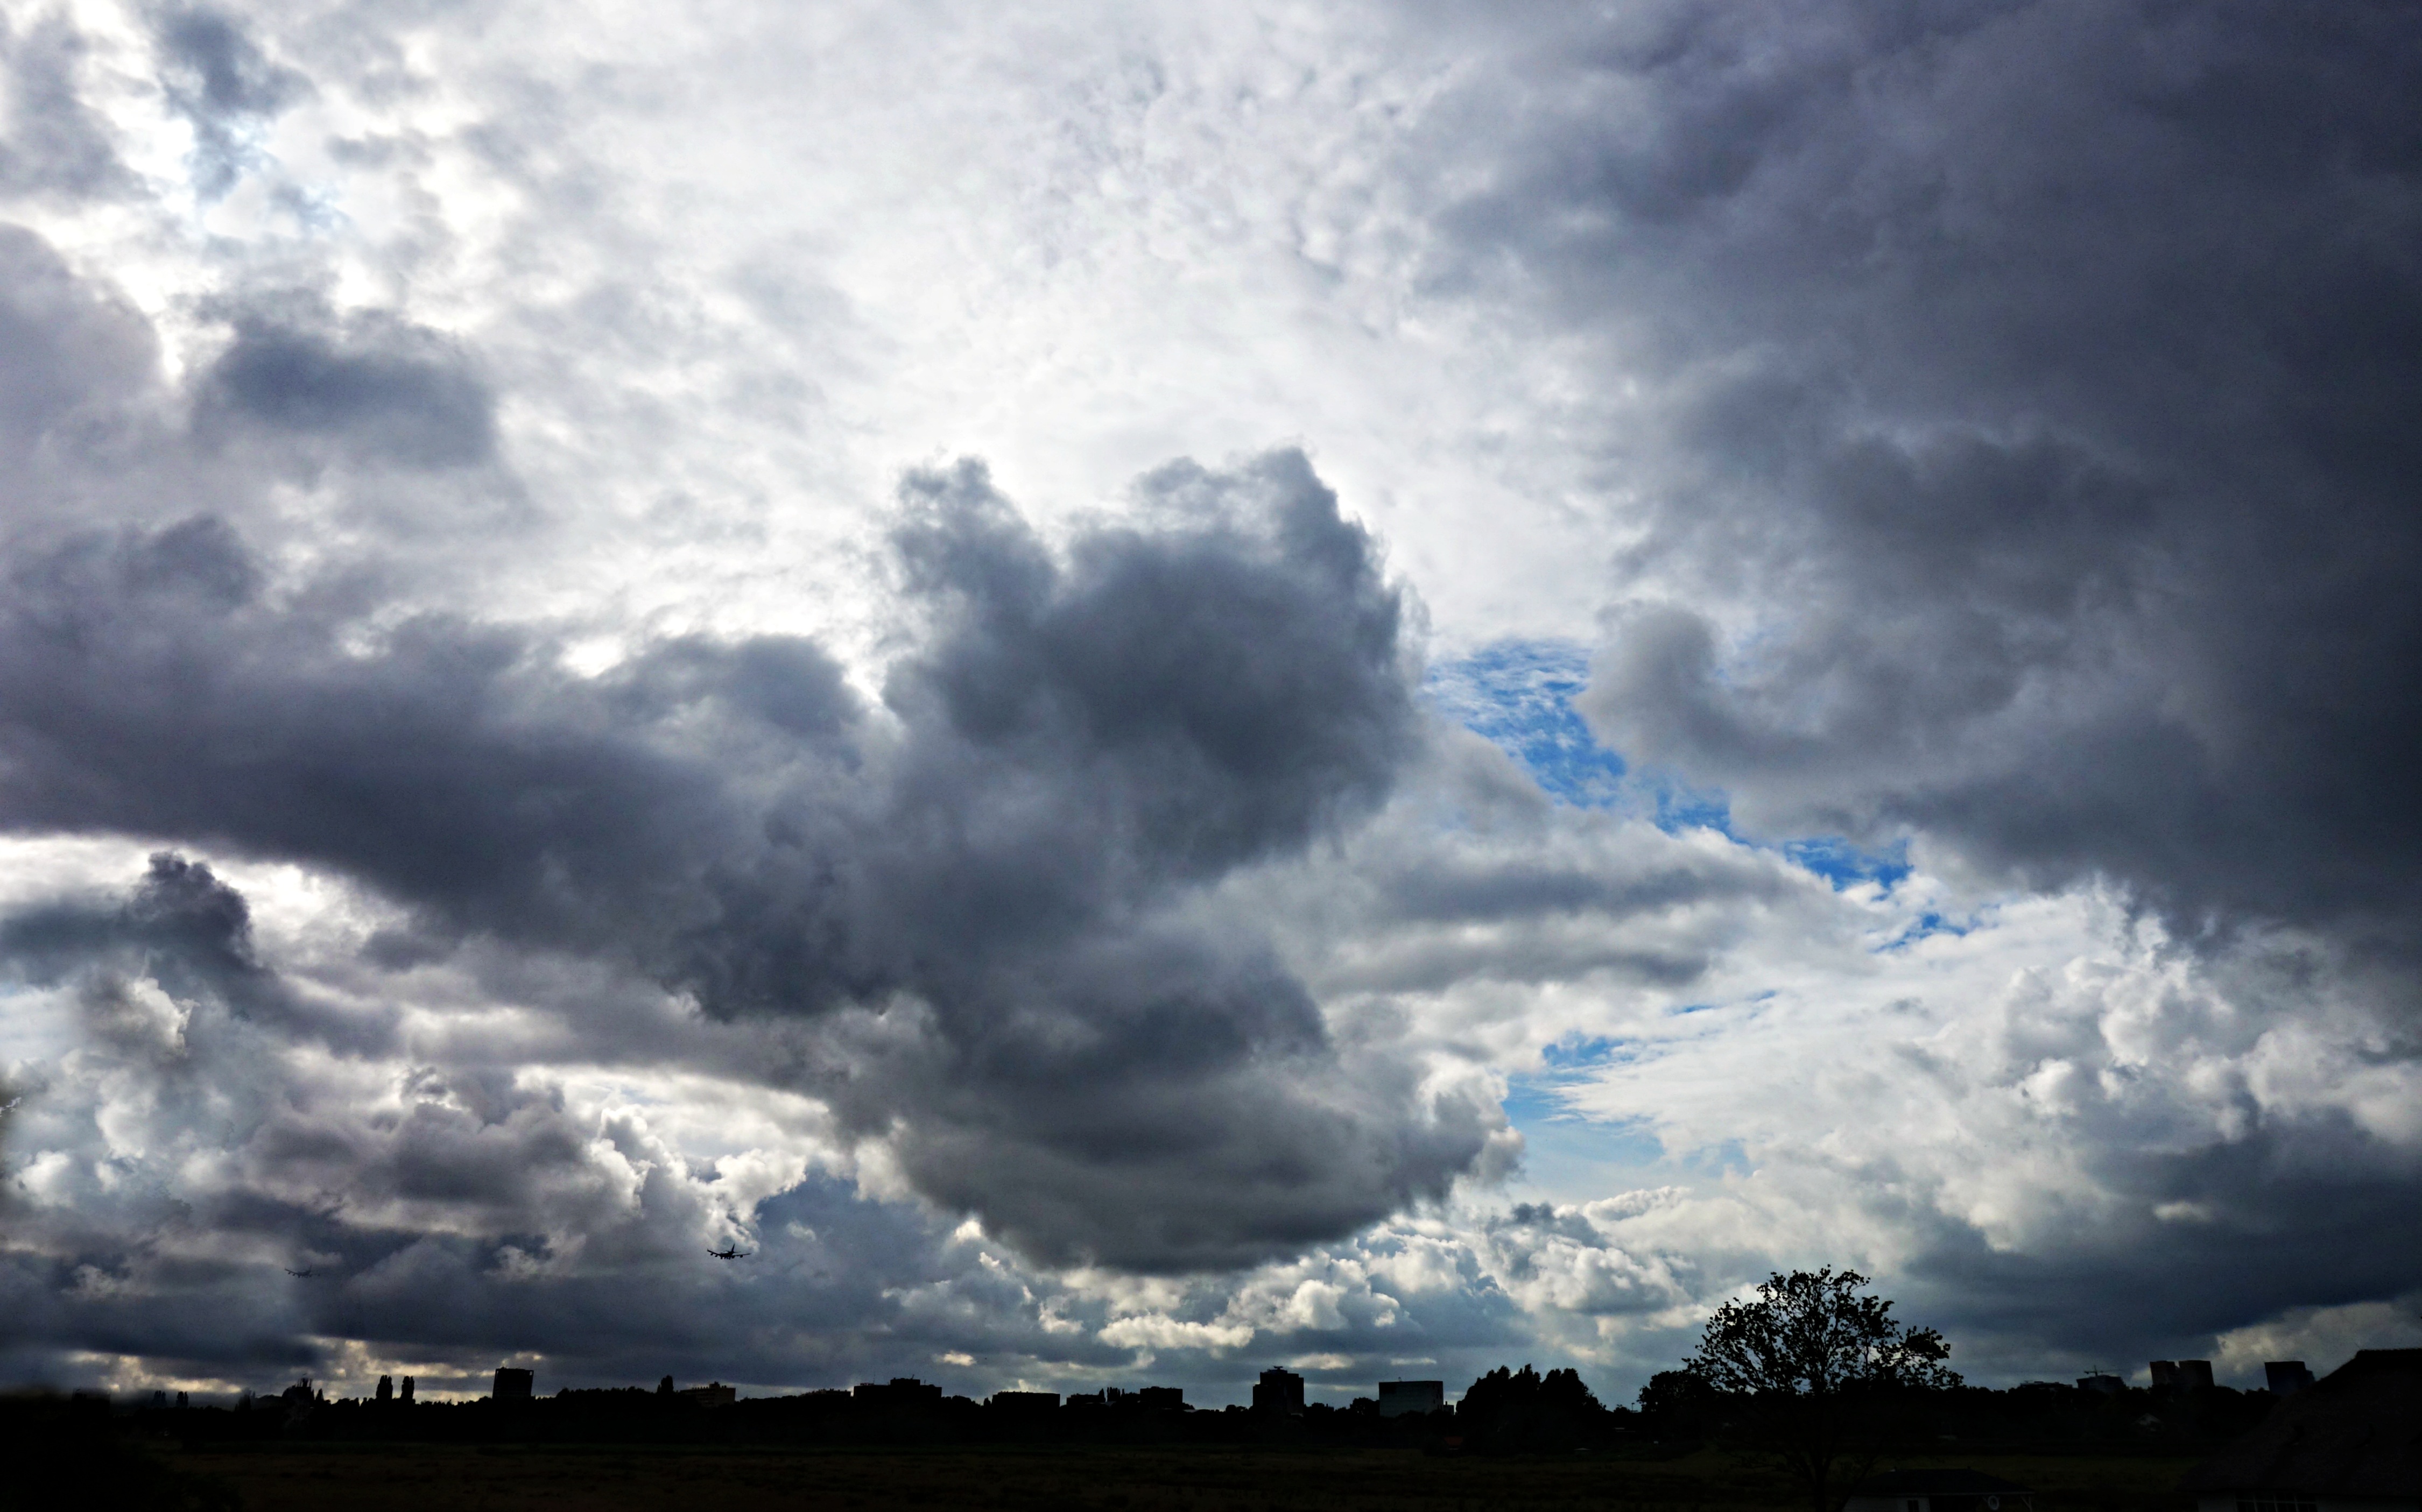
landscape, horizon, silhouette, cloud, sky, skyline, air, atmosphere, dusk, weather, storm, cumulus, thunder, clouds, thunderstorm, heavens, dramatic clouds, meteorological phenomenon